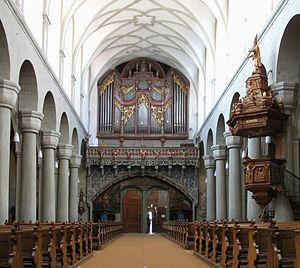
La cathédrale Notre-Dame de Constance est l'ancien siège de l'évêché de Constance, en Allemagne. La première construction de l'édifice remonte aux premiers temps de la création du siège épiscopal, vers l'an 600, et est mentionnée pour la première fois en l'an 780. Elle fut pendant douze siècles le siège de l'évêque de Constance et accueillit les débats du Concile de Constance. Depuis la disparition de l'évêché de Constance en 1821, la cathédrale est utilisée comme église paroissiale.